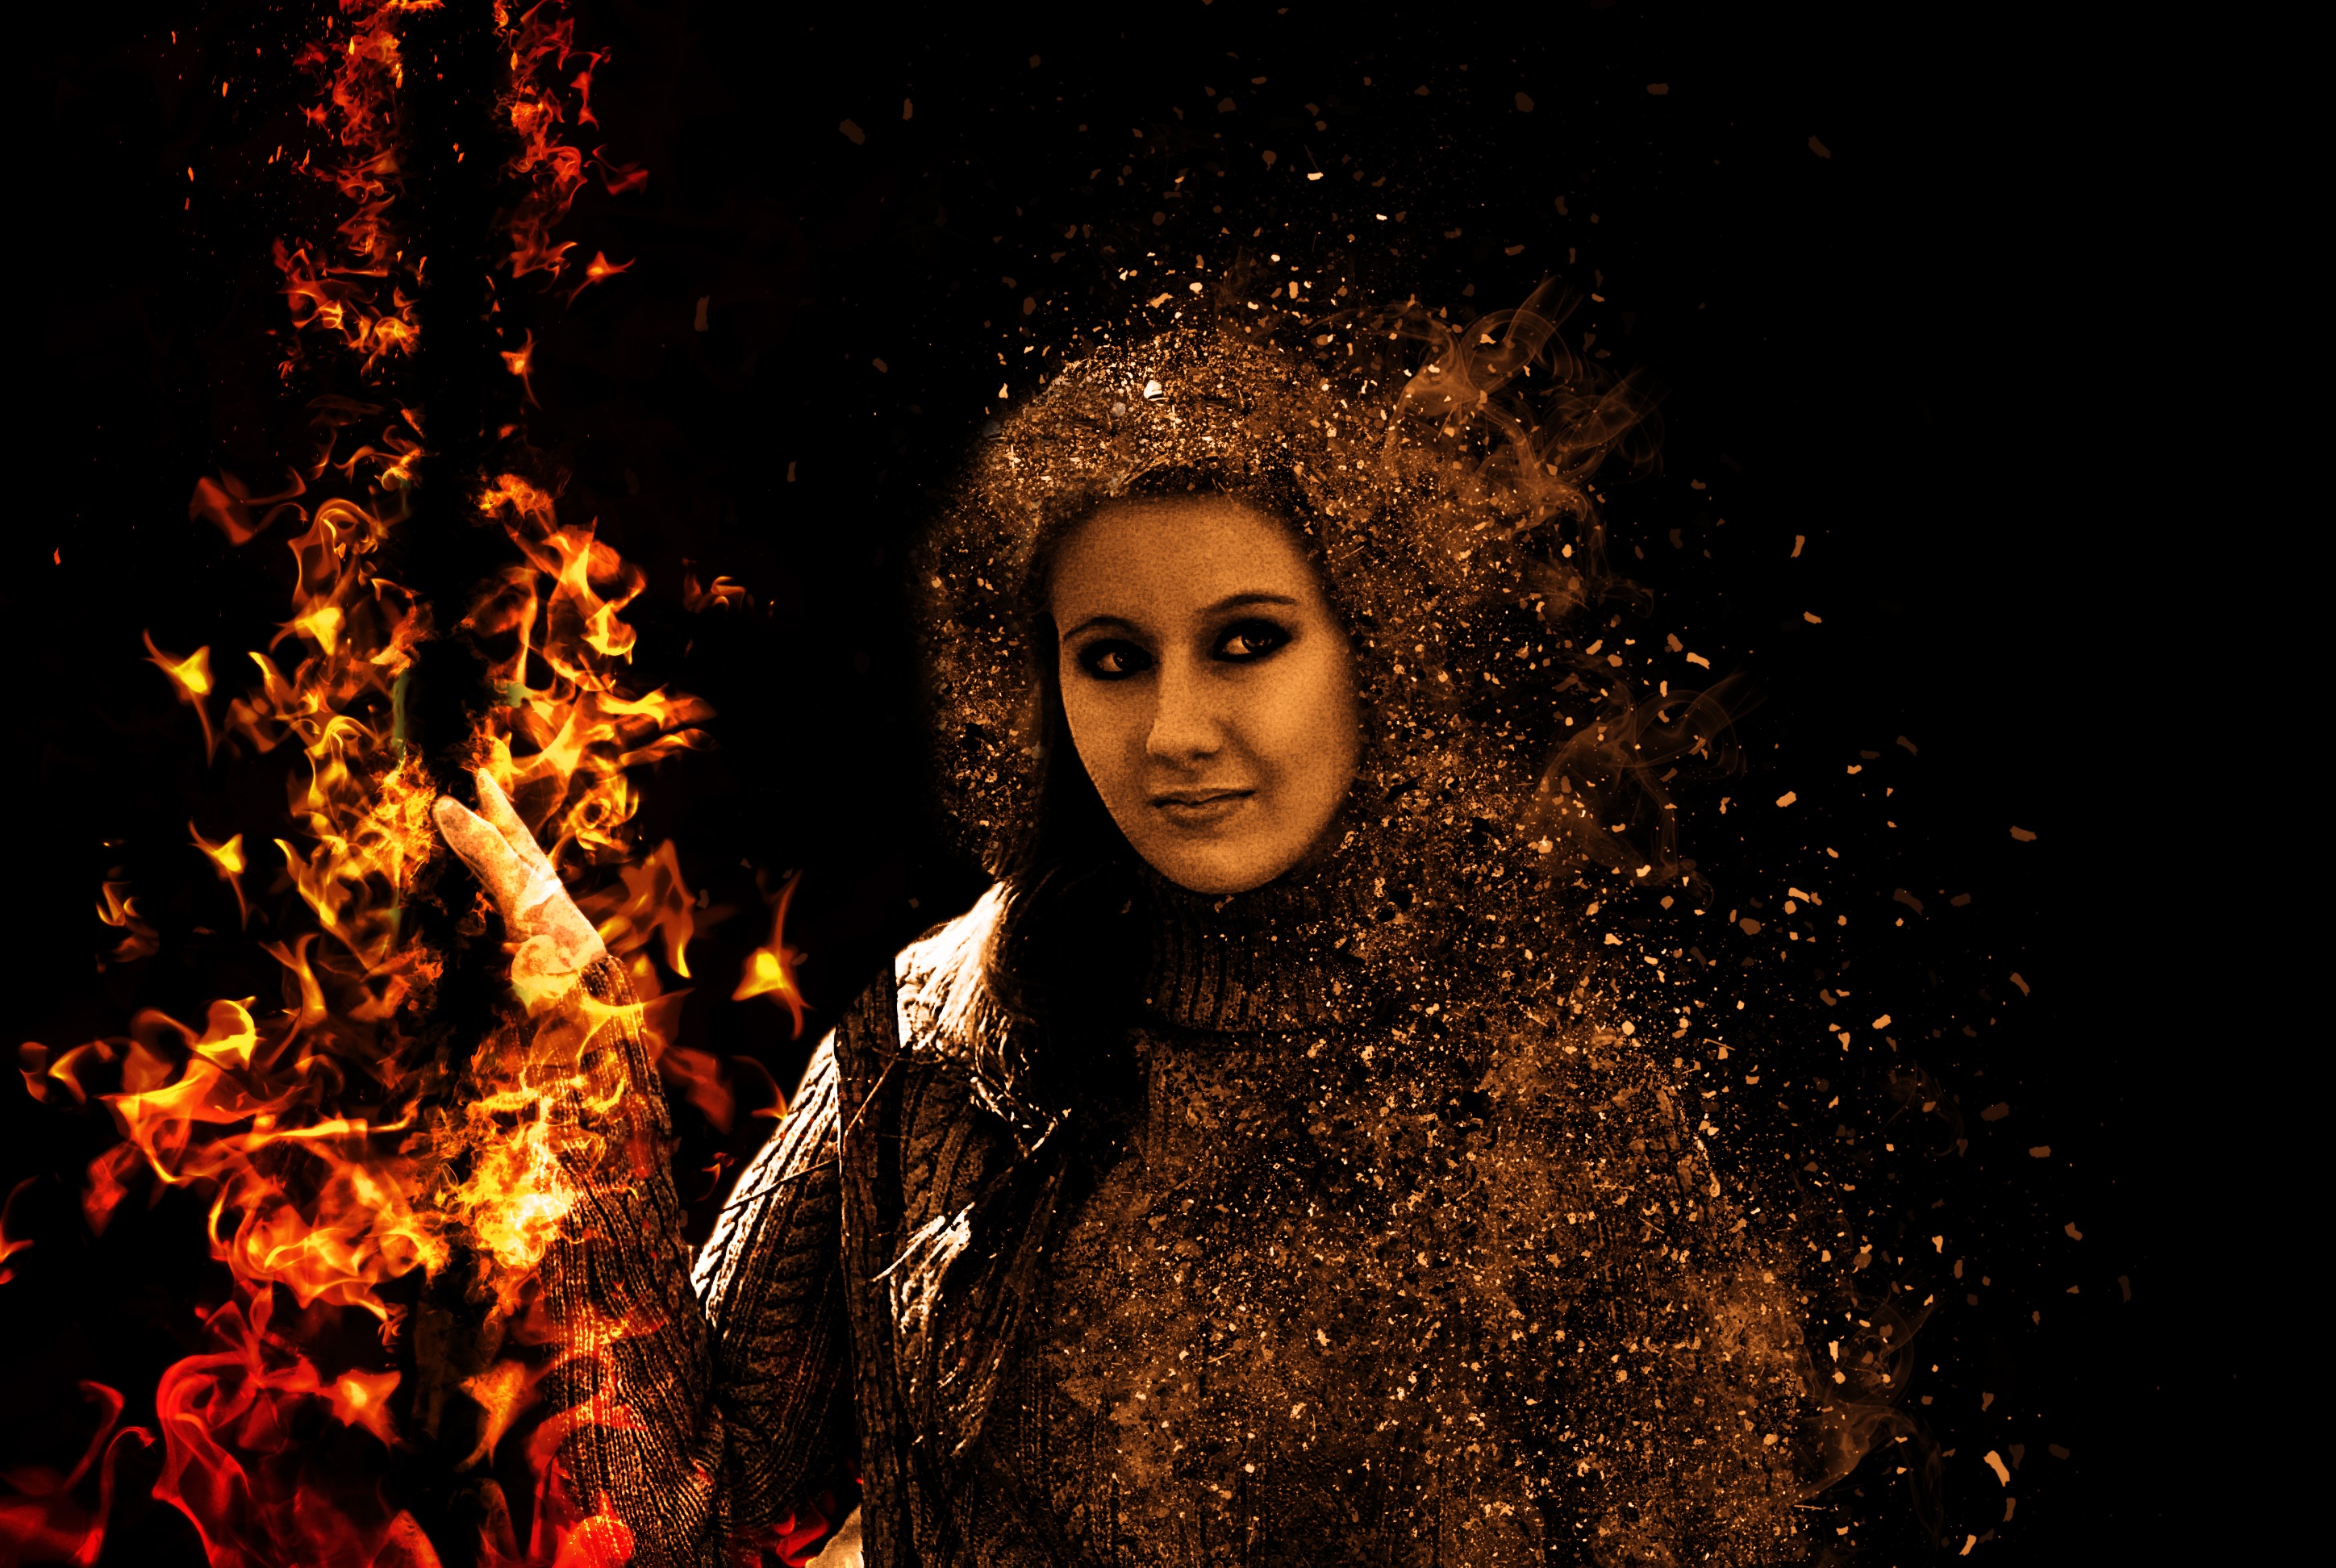
light, woman, night, female, sparkler, portrait, model, fire, human, darkness, smile, face, art, head, beauty, beautiful, young woman, headscarf, muslim woman